Kunming–Singapore railway

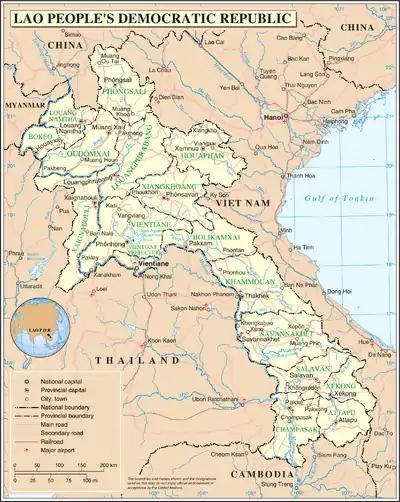
Map of Laos

This line was originally planned as a high-speed rail joint-venture between the Laotian government and the China Railway Corporation, the Chinese state rail operator, and set to begin construction on 25 April 2011 but was delayed due to a corruption scandal that removed the Chinese railway minister, Liu Zhijun from office. The Laotian government then became the sole investor in the project, which is funded with a loan from the Export-Import Bank of China that would cover 70 percent of the project's cost of US$7 billion. The project was downgraded to a conventional speed railway with a maximum speed of 160 km/h instead of 200 km/h. As the terrain in Laos is mountainous, 76 bridges and 154 tunnels will need to be built. Unexploded bombs that have been dropped during the Vietnam War will have to be removed.